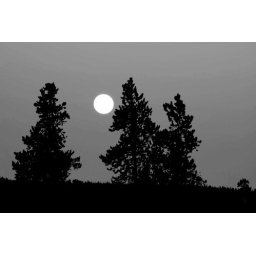
Moon Rising in Yellowstone in black and white